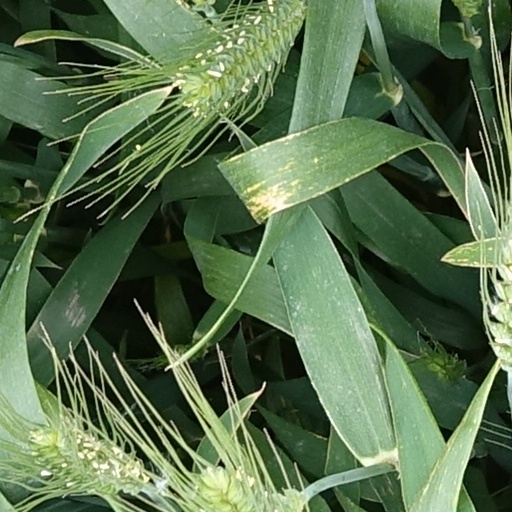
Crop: wheat